Carolin Emcke

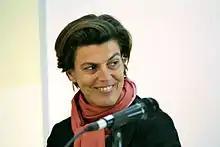
Emcke at the Leipzig Book Fair in 2012

Carolin Emcke (born 18 August 1967) is a German author and journalist who worked for from 1998 to 2006, often writing from areas of conflicts. From 2007 to 2014, she worked as an international reporter for . Her book "Echoes of Violence – Letters from a War Reporter" was published in 2007 at Princeton University Press. In 2008, she published "Stumme Gewalt" ("Mute force"), in 2013 "How We Desire" (German: "Wie wir begehren"), in 2016 "Against Hate" (German: "Gegen den Hass"), and in 2019 "Yes means yes and..." ("Ja heißt ja und..."). Carolin Emcke was honoured with several awards such as the Friedenspreis des Deutschen Buchhandels in 2016, and a Verdienstorden der Bundesrepublik Deutschland ("Federal Cross of Merit") in 2017.